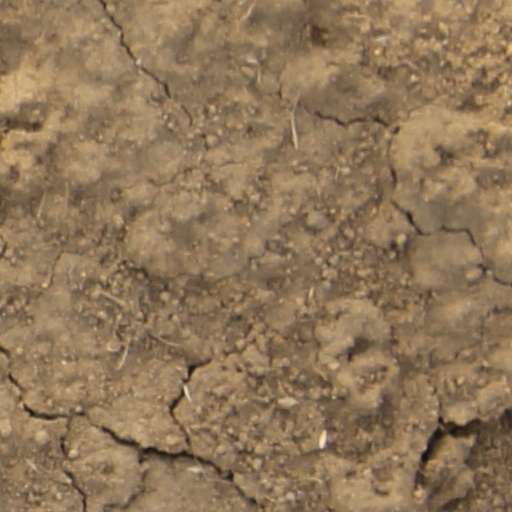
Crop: wheat